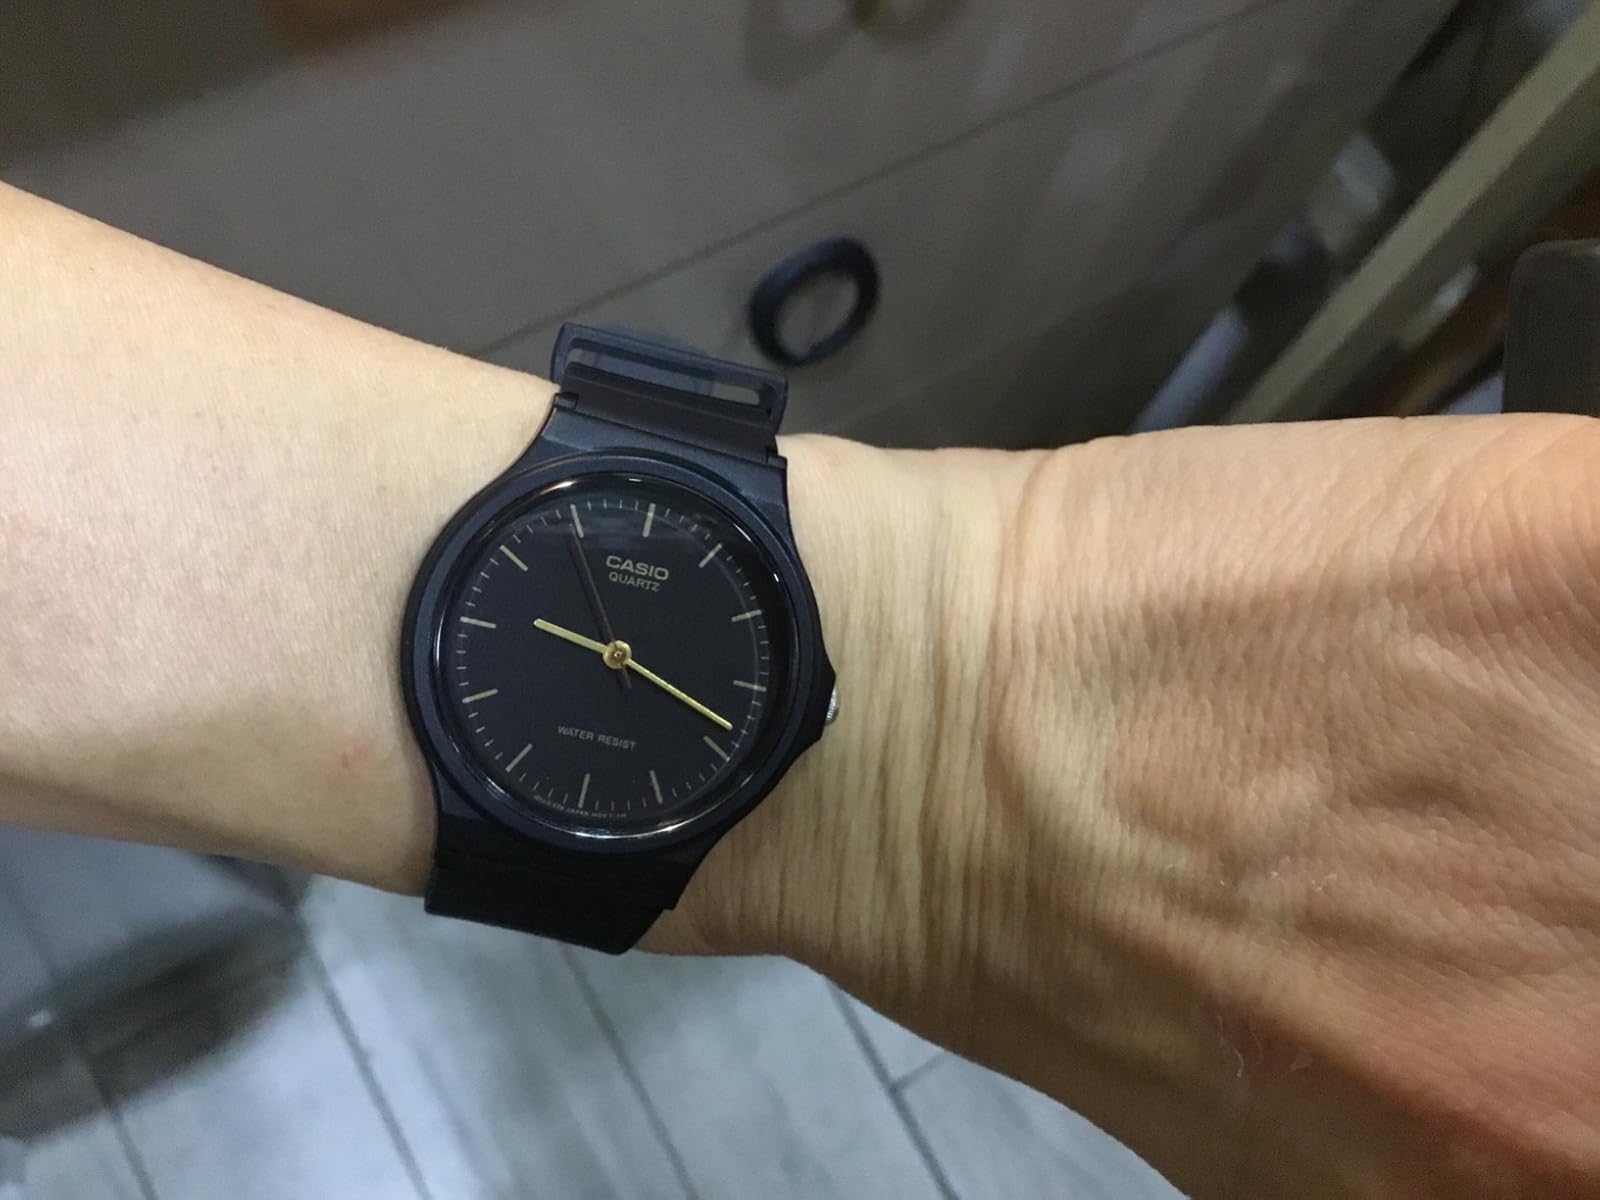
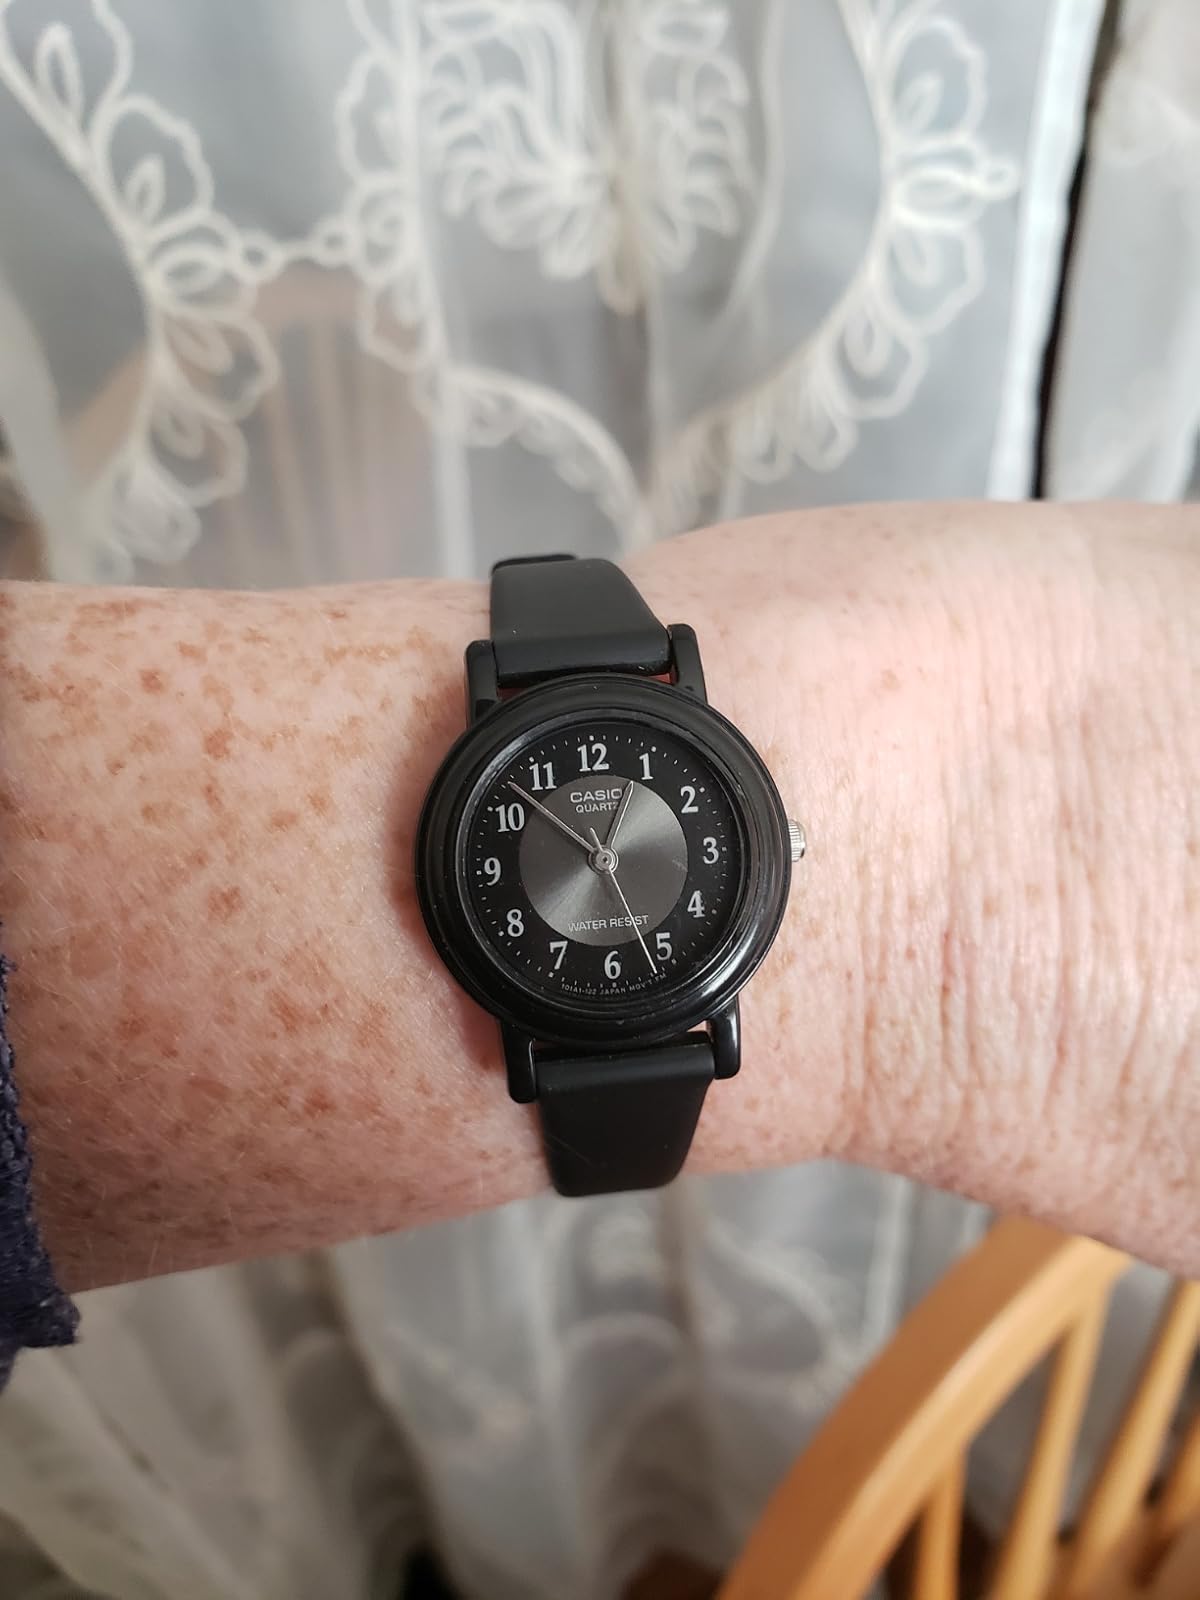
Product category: accessories_watch
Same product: no